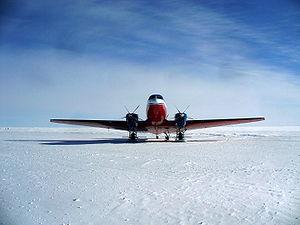
Le Basler BT-67 est un avion produit par Basler Turbo Conversions à Oshkosh, Wisconsin. Cet avion est fondé sur la structure réaménagée du Douglas DC-3, ces modifications augmentent la durée d'utilisation du DC-3. Cette conversion inclut l'ajout de turbopropulseurs Pratt & Whitney Canada PT6A-67R, l'allongement du fuselage, le renforcement de la structure, la modernisation de l'avionique et des modifications sur les bords d'attaque et le saumon des ailes.